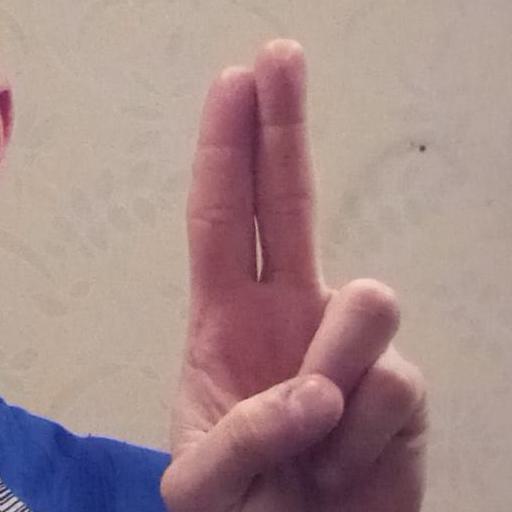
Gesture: two_up